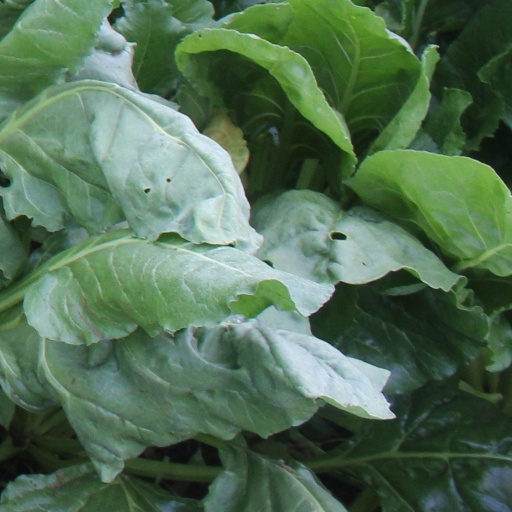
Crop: sugar beet